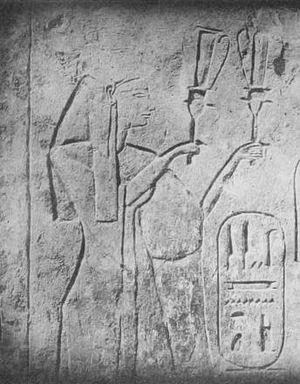
Tiyi-Meryaset est la grande épouse royale du roi Sethnakht, fondateur de la XXᵉ dynastie, et la mère de Ramsès III.